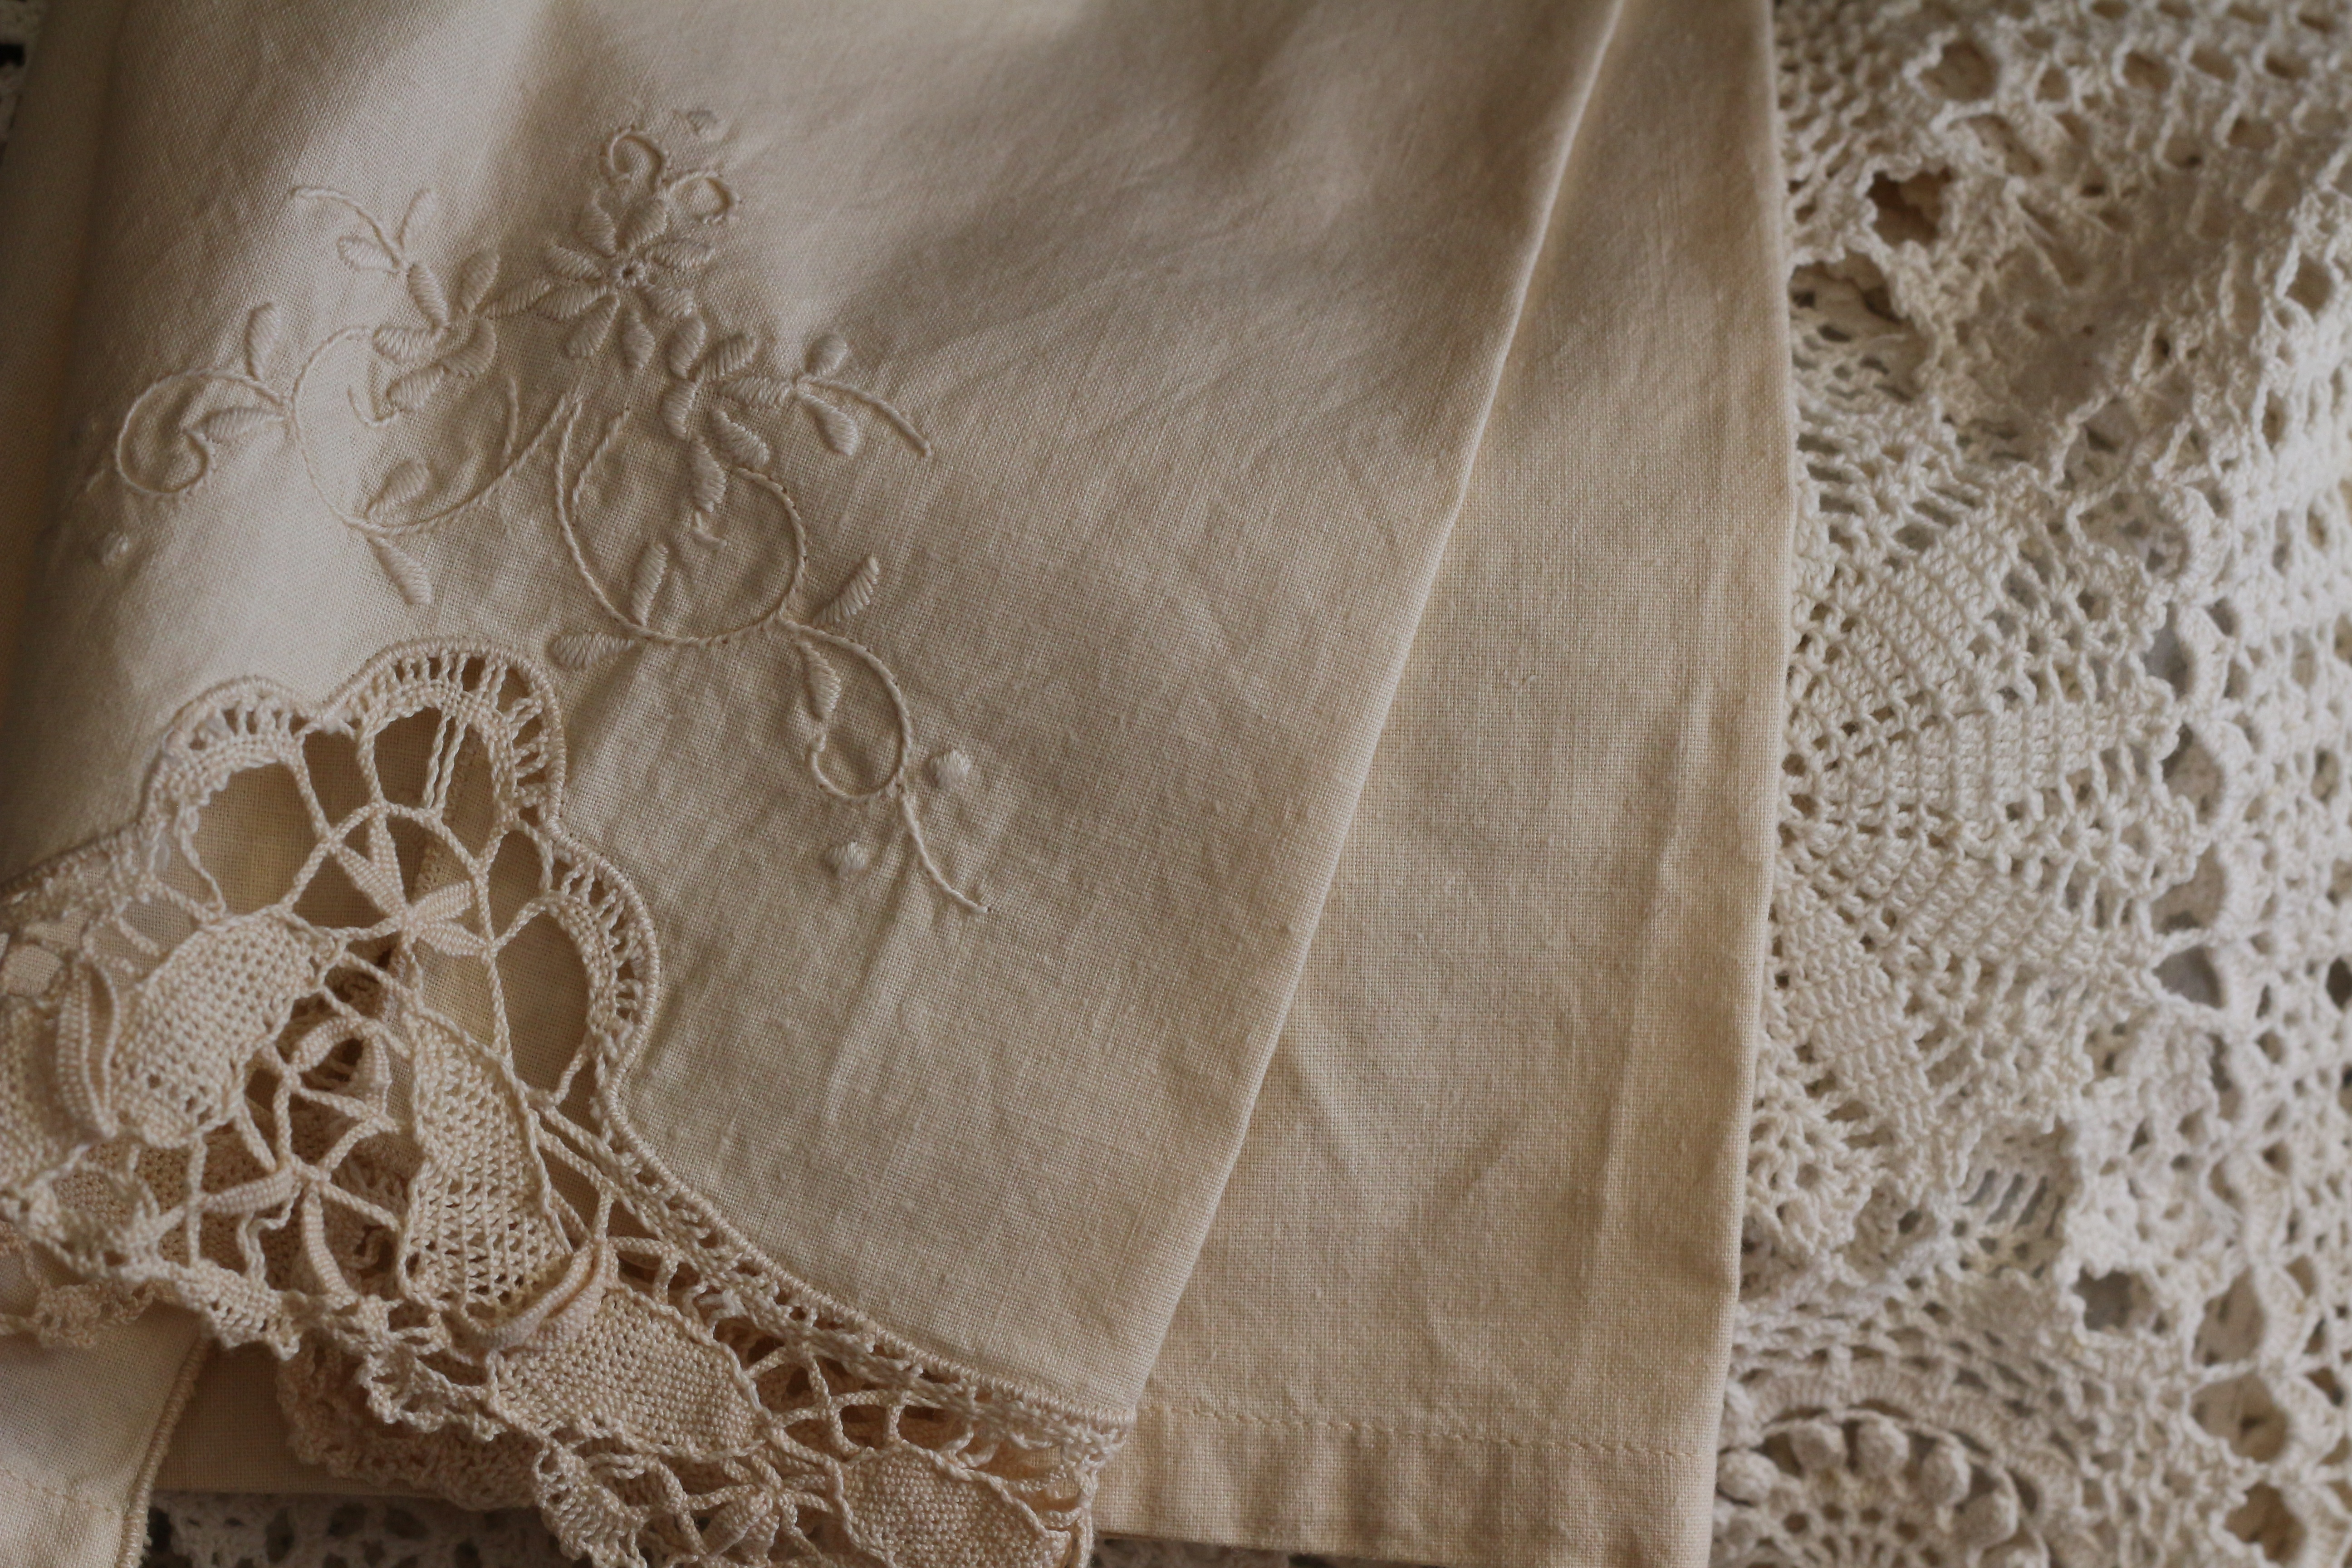
white, vintage, pattern, lace, linen, decor, material, tablecloth, fabric, crochet, textile, art, dress, design, beige, embroidery, doily, fashion accessory